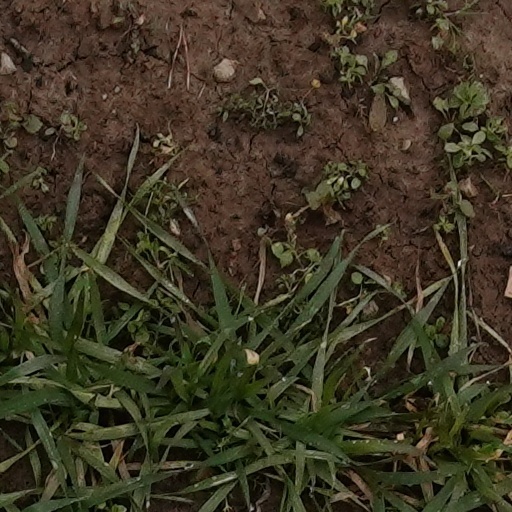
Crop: wheat